List of Billboard Adult Contemporary number ones of 1997

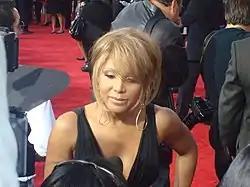
Singer Toni Braxton

Adult Contemporary is a chart published by "Billboard" ranking the top-performing songs in the United States in the adult contemporary music (AC) market. In 1997, 10 different songs topped the chart in 52 issues of the magazine, based on weekly airplay data from radio stations compiled by Nielsen Broadcast Data Systems.